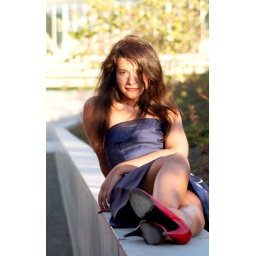
My newest model, Sarah Elizbaeth, in a blue dress from 1962 at the Olympic Sculpture Park, Seattle.